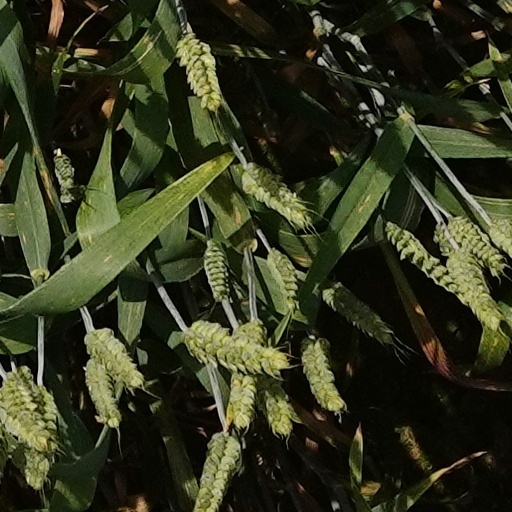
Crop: wheat